Giosuè Calaciura

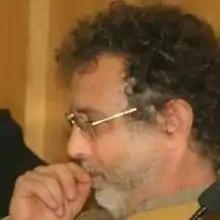
Giosuè Calaciura

Giosuè Calaciura is an Italian writer. He was born in Palermo in 1960. A career journalist, he writes regularly for many daily newspapers and magazines. He also writes for the theatre and radio.